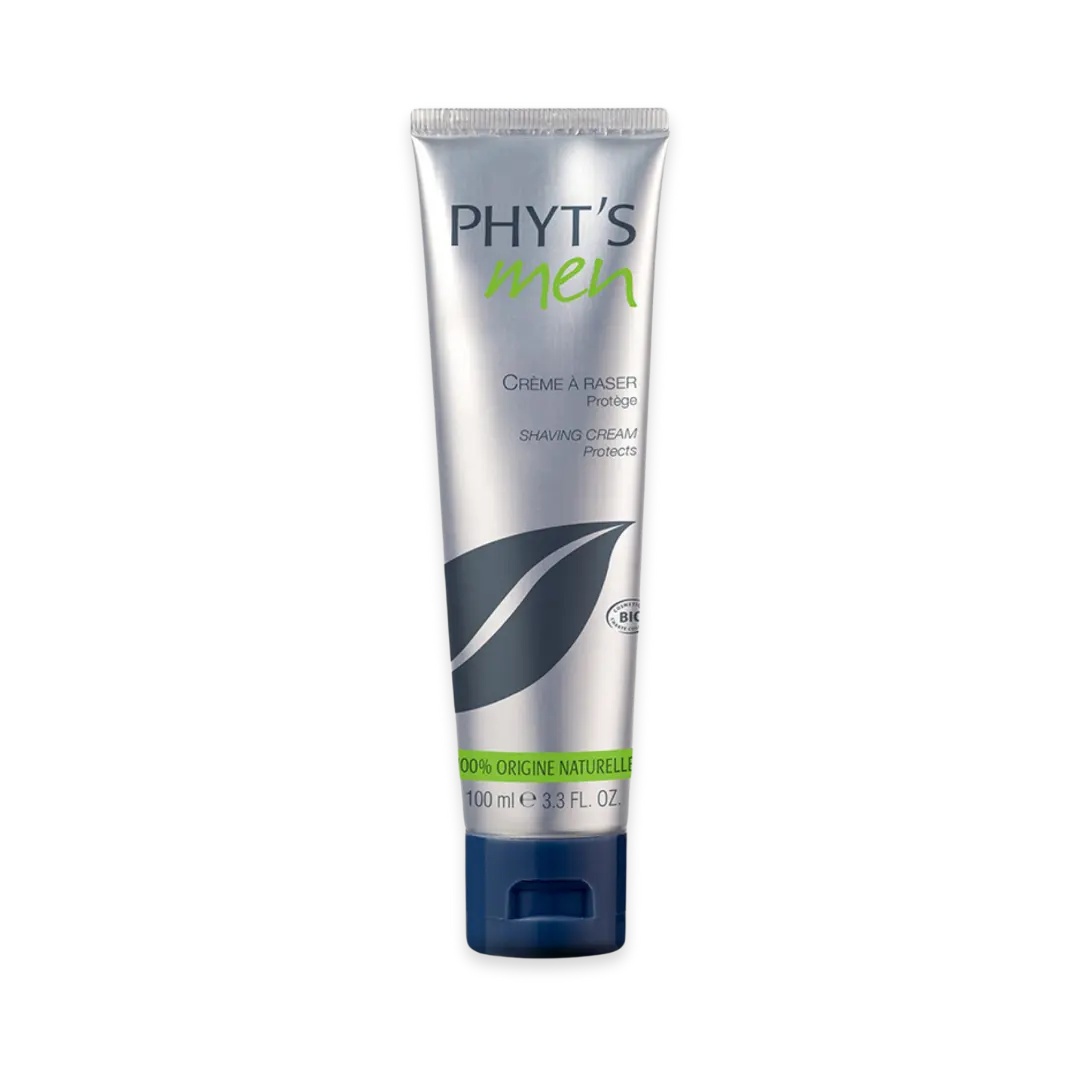
Phyt's - Men's Shaving cream
Protects and facilitates shaving Light and creamy, Phyt's Men Shaving Cream prevents irritation by improving the glide of the razor blade. Thanks to hemp and sunflower oils, the skin is nourished and protected. Vegan Formulation Suitable for: All skin types How To Use Spread on the skin in a thin layer, after having moistened the face. Massage into the beard before shaving. Shave, then rinse. Ingredients: Aqua / Water / Eau, Elaeis guineensis (Palm) oil *, Helianthus annuus (Sunflower) seed oil *, cetearyl alcohol, kaolin, parfum (Fragrance), Mentha piperita (Peppermint) leaf water *, cetearyl glucoside, glyceryl stearate citrate, Glycerin , hydrogenated castor oil, Cannabis sativa seed oil *, Menthol *, Aloe ferox leaf extract, Panax ginseng root extract *, Melaleuca alternifolia (Tea Tree) leaf oil *, Lavandula hybrida oil *, tocopherol, Pelargonium graveolens flower oil *, Citrus aurantium amara (Bitter Orange) leaf / twig oil *, phenethyl alcohol, xanthan gum, citric acid, citronellol °, geraniol °, limonene °, linalool °. * ingredient of organic origin ° ingredient naturally present in raw materials The consumer is recommended to systematically check the composition of the product before purchasing. The perfumes used for the development of our treatments may contain traces of essential oils. Controlled manufacturing process. Characteristics certified by Bureau Veritas Certification France SAS according to the I-305 standard available on www.bureauveritas.fr/nesoin/certification-I-305
Brand: Phyt's
Category: Health & Beauty > Personal Care > Shaving & Grooming > Shaving Creams